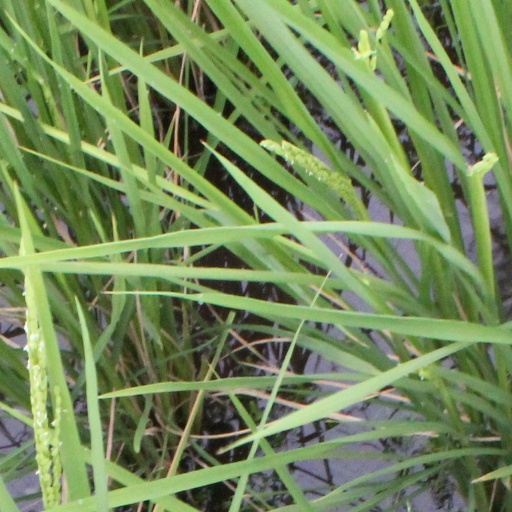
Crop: rice